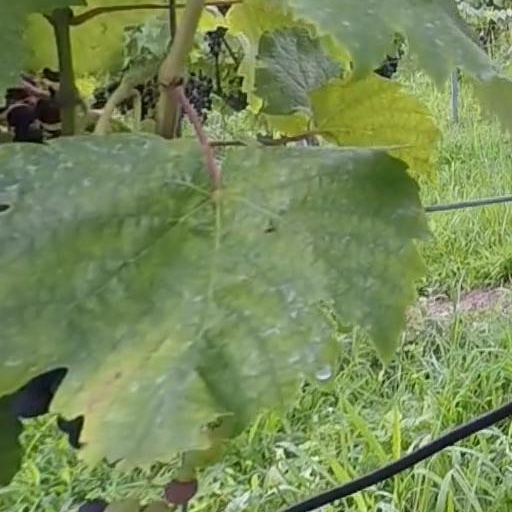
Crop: grape